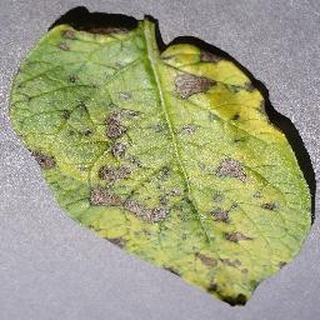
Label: potato_early_blight